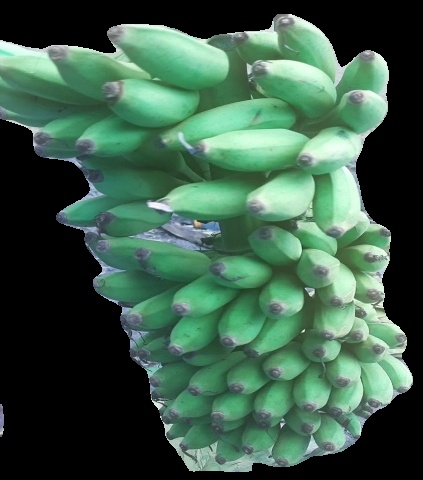
Variety: elakki-bale
Grade: grade2